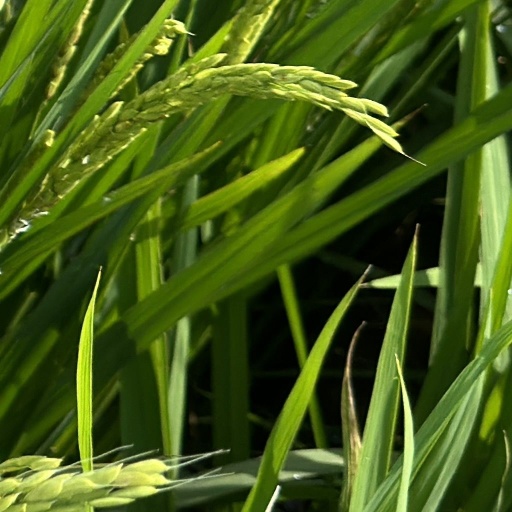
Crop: rice